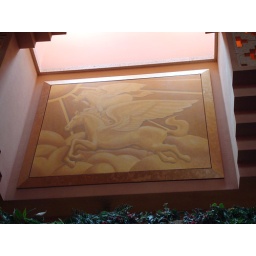
Pegasus :) This was one of the murals on the wall in the room with the pretty red &amp;amp; orange glass sculpture.